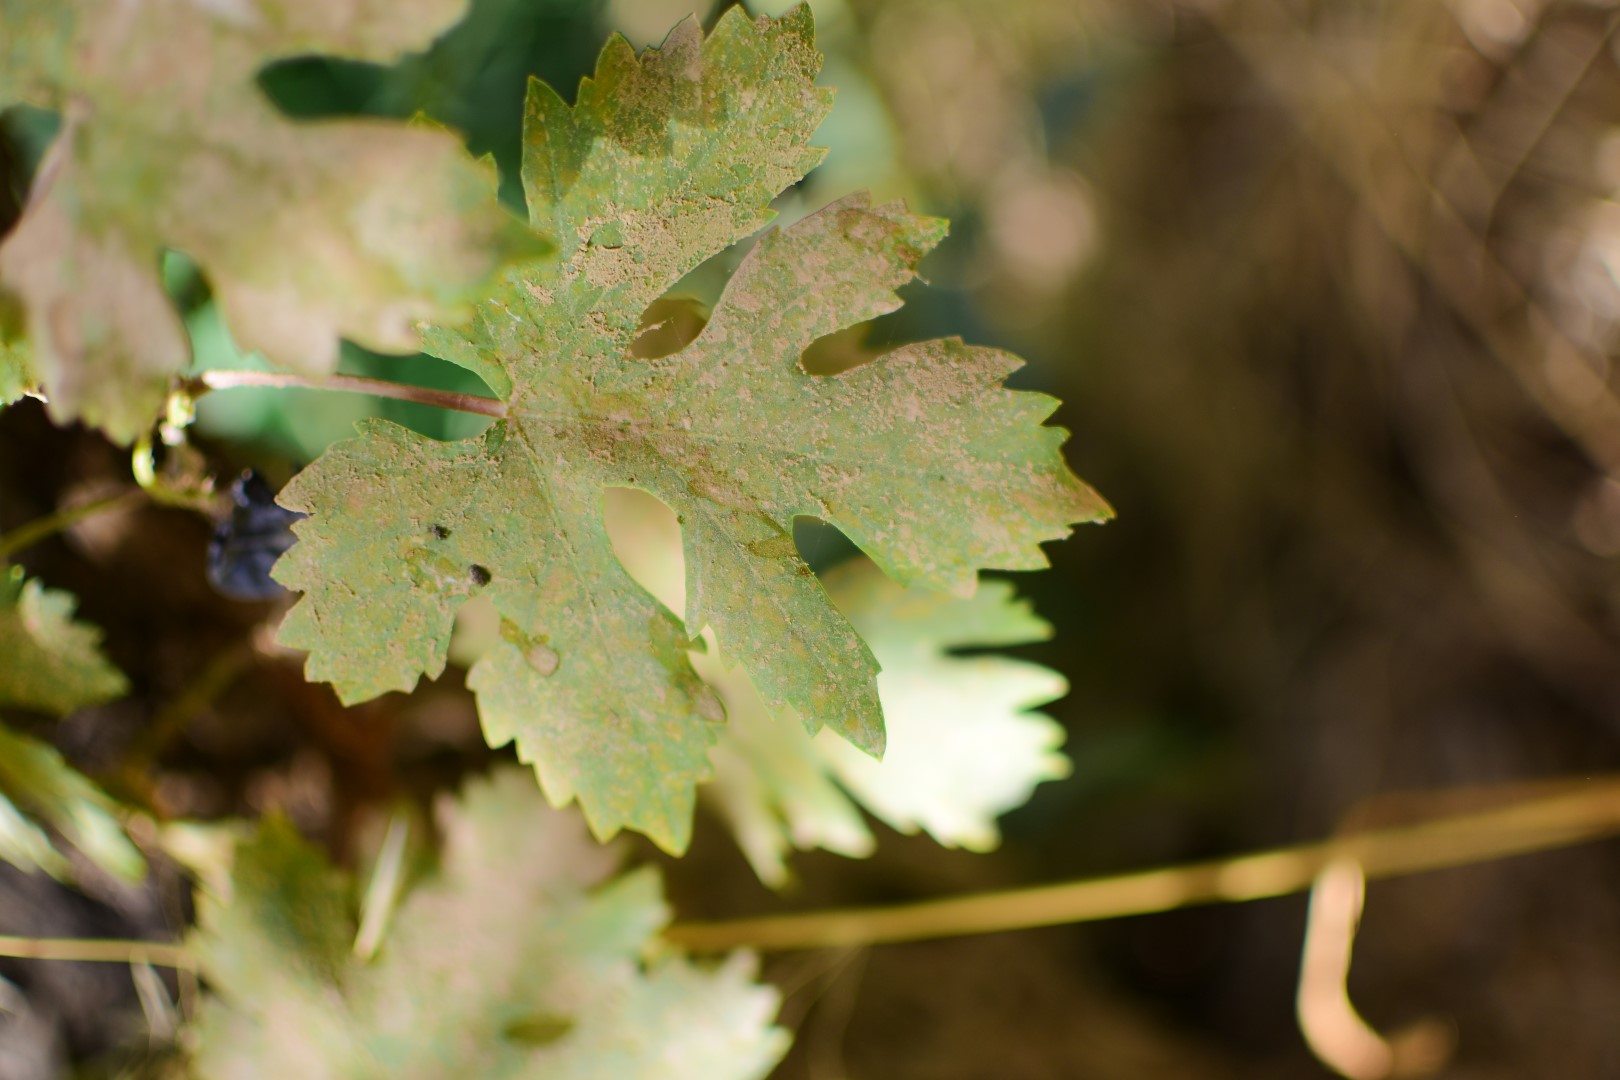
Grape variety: Shdah